Crainquebille (1934 film)

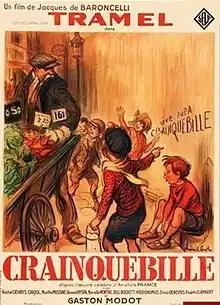

Crainquebille is a 1934 French drama film directed by Jacques de Baroncelli and starring Félicien Tramel, Rachel Devirys and Jeanne Fusier-Gir. It is based on the 1901 story "L'Affaire Crainquebille" by Anatole France, which had previously been adapted into a 1922 silent film "Crainquebille" directed by Jacques Feyder. The film's sets were designed by the art director Claude Bouxin.